Halictidae

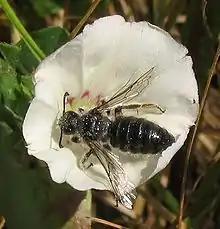
"Systropha planidens", a specialist pollinator of "Convolvulus"

Many species in the Halictidae are eusocial at least in part, such as "Lasioglossum malachurum", with fairly well-defined queen and worker castes (though not the same as the caste system in honey bees), and certain manifestations of their social behavior appear to be facultative in various lineages. The first group of offspring continues to build and protect the nest as well as gather food for a new brood of larvae. An impressive variety of social and nesting behaviors are exhibited by halictids including solitary, communal, semi-social and primitively eusocial. Different biotic and abiotic factors can even affect these behaviors such as floral resources, location, altitude, season, and climate.